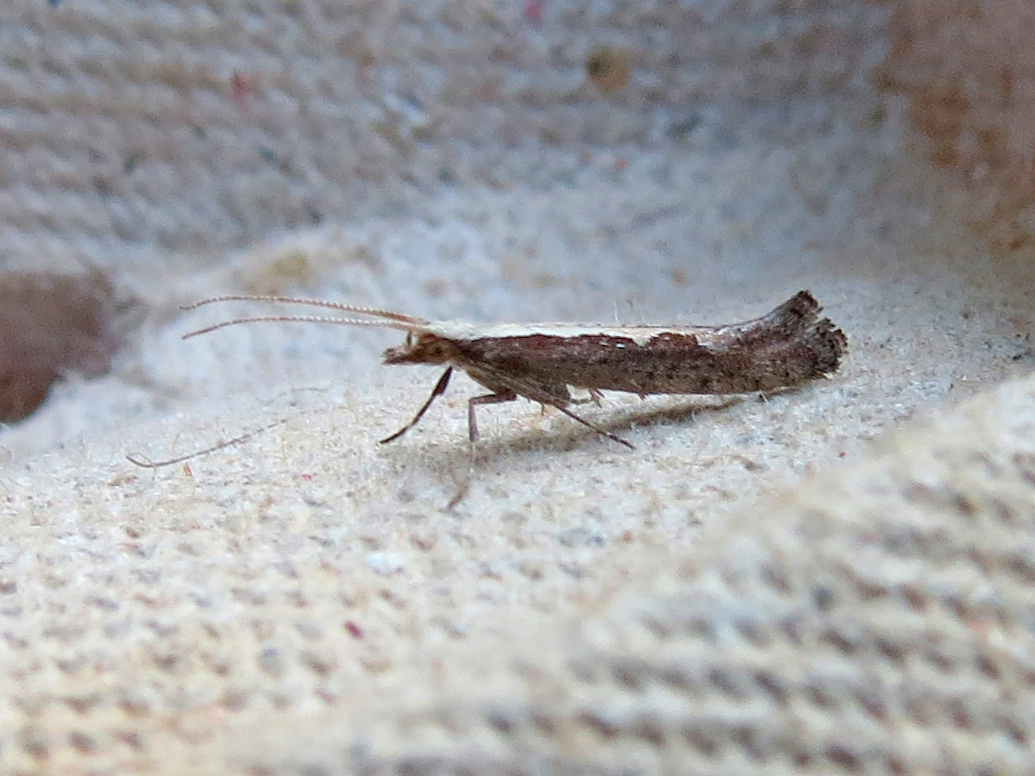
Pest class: diamondback_moth